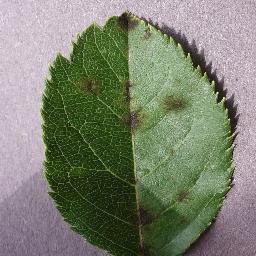
Label: Apple___Apple_scab